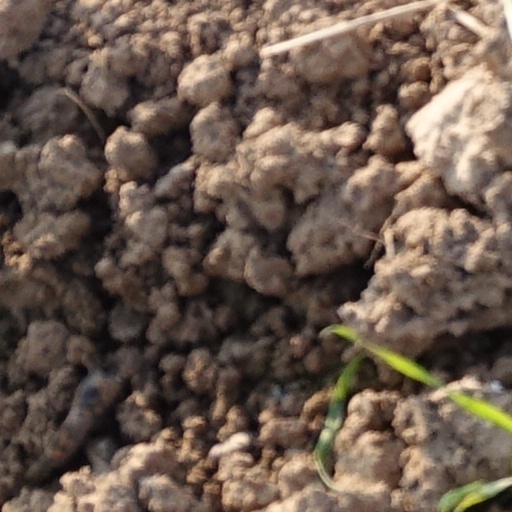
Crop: wheat